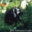
Label: beetle